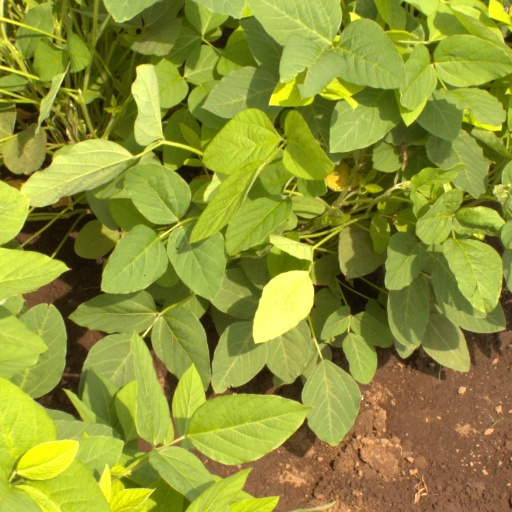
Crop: soybean